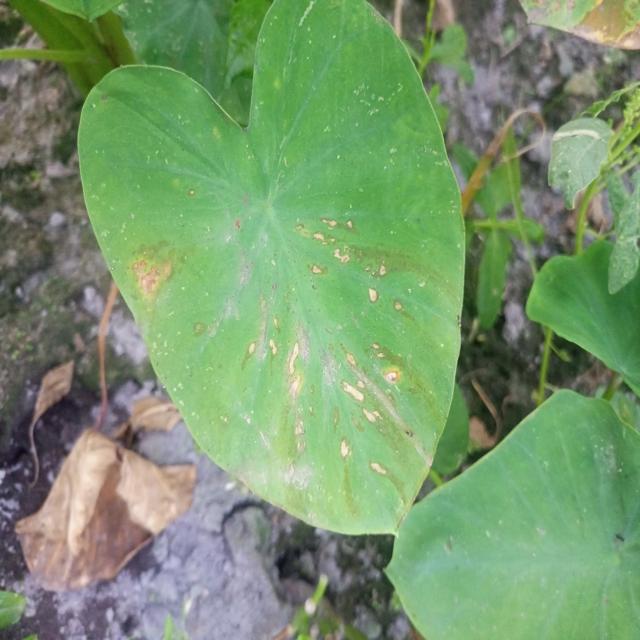
Label: Mid_Blight